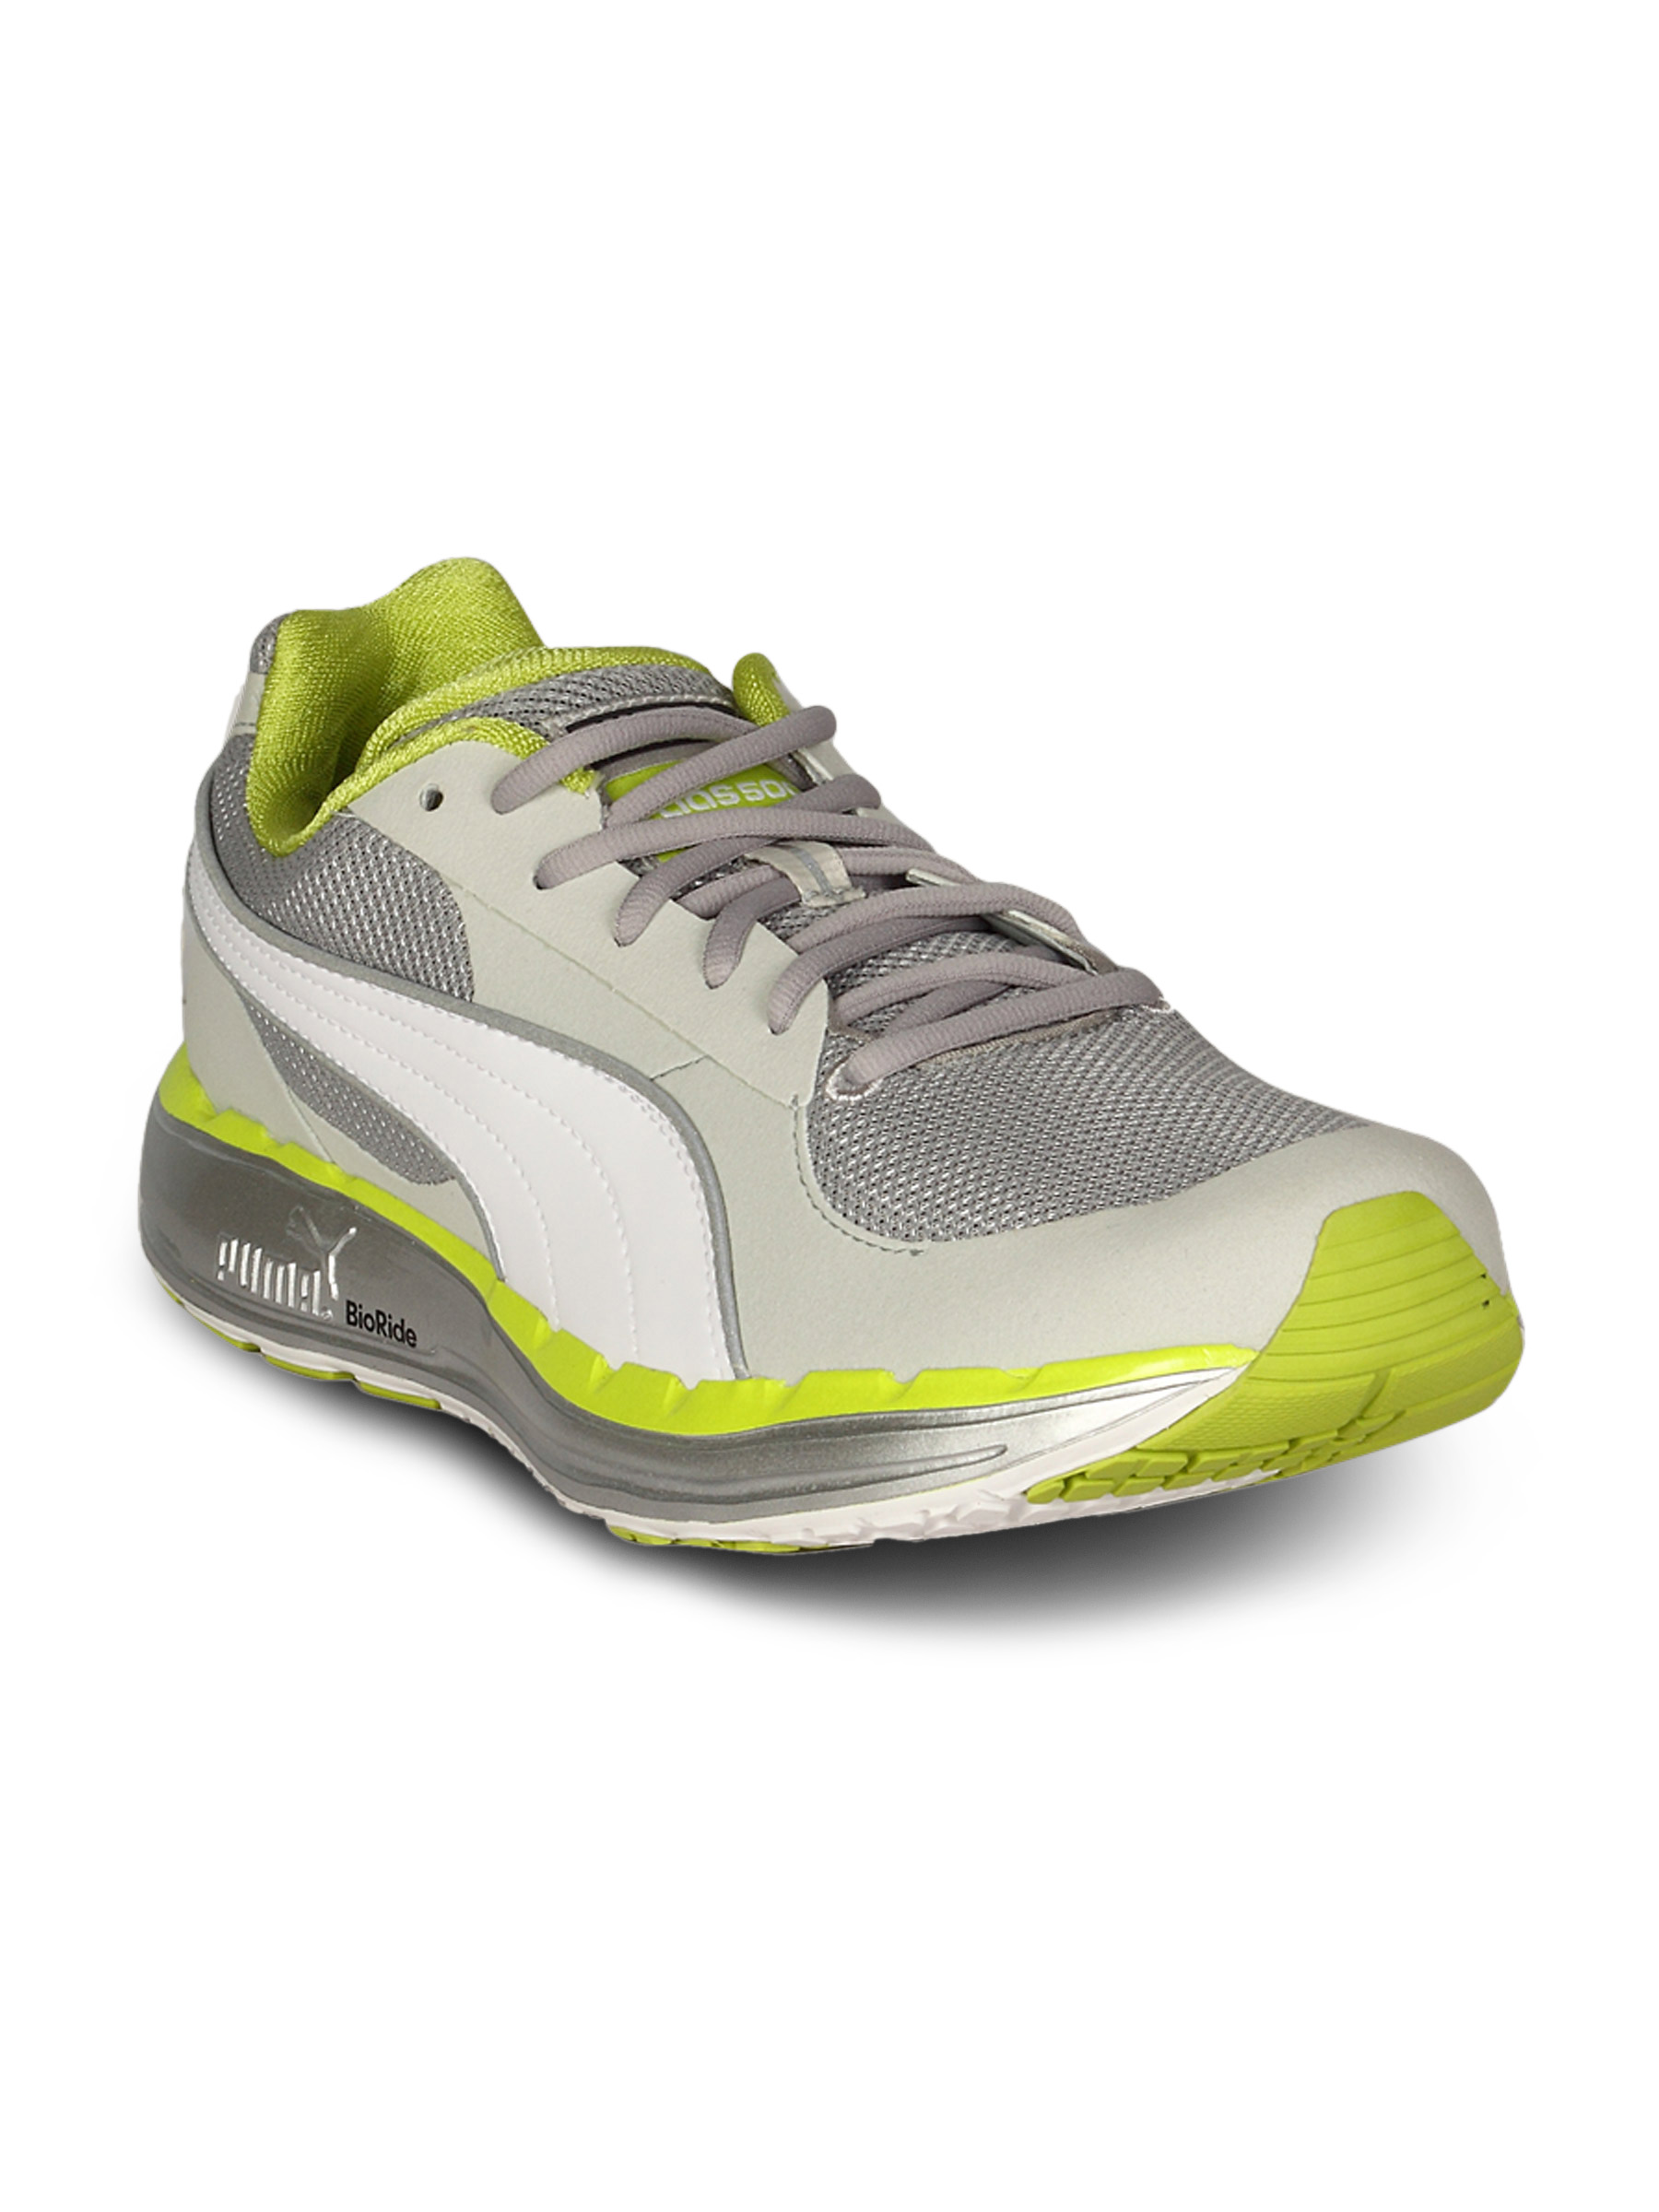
Puma Men's Faas Grey Shoes
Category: Footwear / Shoes / Sports Shoes
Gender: Men
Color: Grey
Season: Summer 2011
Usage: Sports